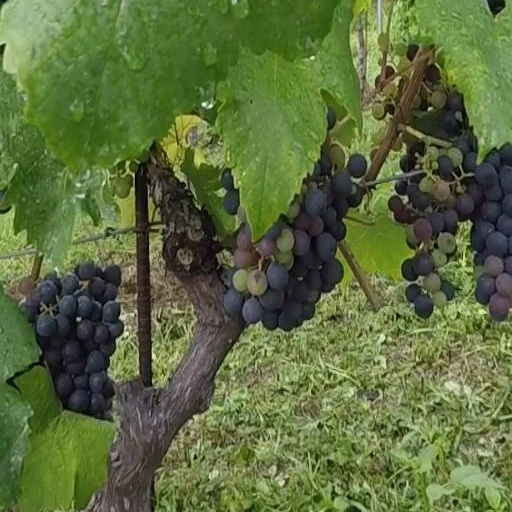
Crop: grape